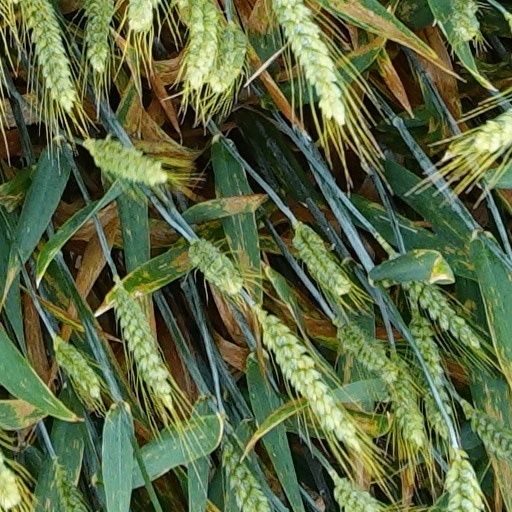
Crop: wheat